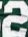
Number: 2